1st Military Intelligence Battalion (United States)

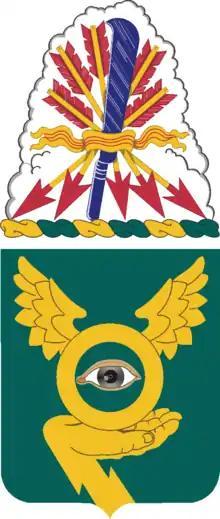
1st Military Intelligence coat of arms

1st Military Intelligence Battalion (Aerial Exploitation), nicknamed the "Flying Eye Battalion", is a unit of the United States Army which specializes in the acquisition of aerial signals information in direct support of the 66th Military Intelligence Brigade. 1st MI Battalion (AE) is currently headquartered at Lucius D. Clay Kaserne in Germany.